African Bank Limited

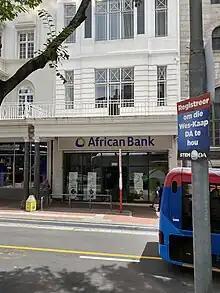
African Bank sign

At a 1964 National Federal Chamber of Commerce (NAFCOC) conference a call was made for the creation of a bank for Black South Africans. Sam Mostuenyane, who led NAFCOC at that time, attempted to raise the capital to start the bank but failed. It was only in 1975 when R1 million was raised and met Reserve Bank approval, that it was founded. The original "African Bank Limited", was established on 31 July 1975, and was a subsidiary of "African Bank Investments Limited", then a bank-controlling company listed on the Johannesburg Stock Exchange. The first branch opened in Ga-Rankuwa near Pretoria.